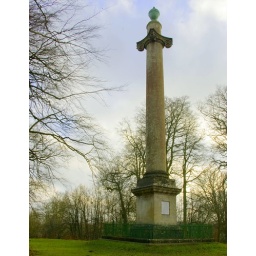
column in savernake forest